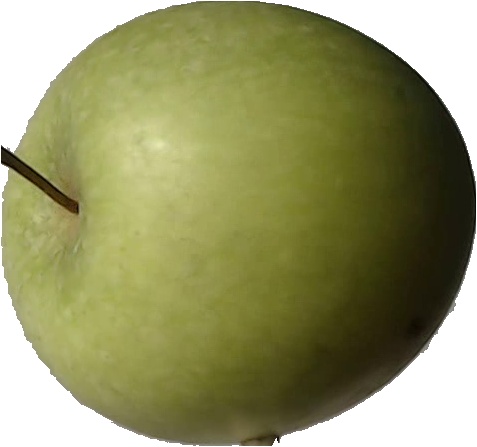
Label: apple_granny_smith_1